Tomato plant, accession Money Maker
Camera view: bottom (45 deg); turntable rotation: 210 degrees
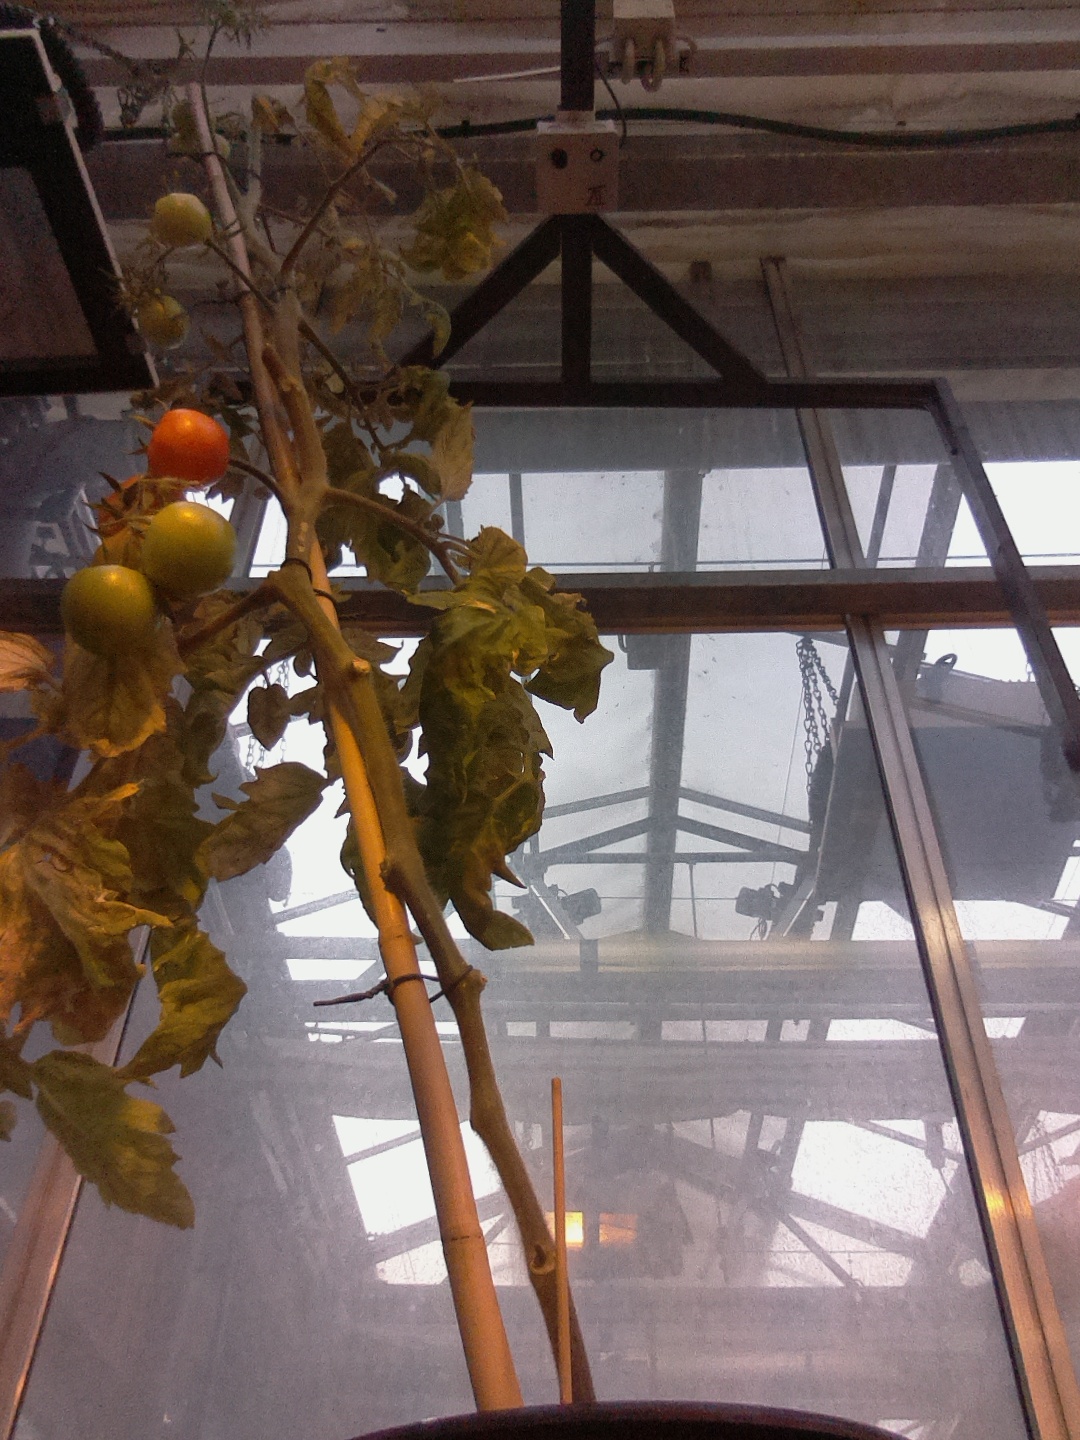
BBCH growth stage 83: 30%-40% of fruits show typical fully ripe color